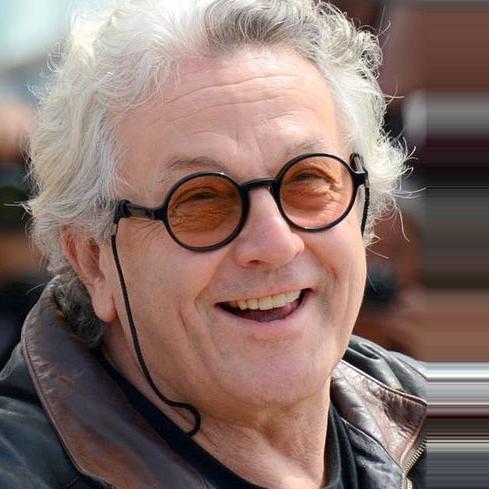
Age: 69